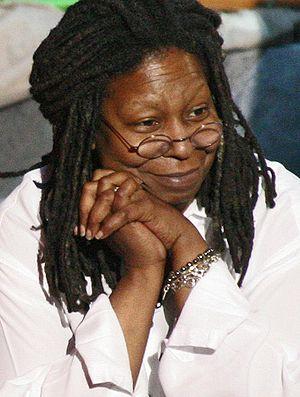
Les Couleurs du destin est un film dramatique américain, écrit, produit et réalisé par Tyler Perry, sorti en 2010.
Ghost ou Mon Fantôme d'amour au Québec est un film fantastique romantique américain réalisé par Jerry Zucker, sorti en 1990 avec dans les rôles principaux Patrick Swayze, Demi Moore, Whoopi Goldberg et Tony Goldwyn.